Ghassan Ghaib

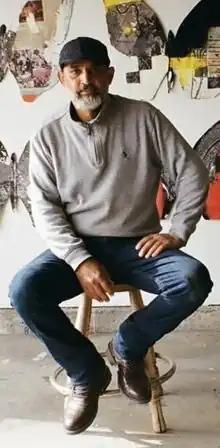
Ghassan, at his art studio in Los Angeles, CA

Ghassan Ghaib (born in Baghdad, Iraq in 1964) is an Iraqi-American artist.